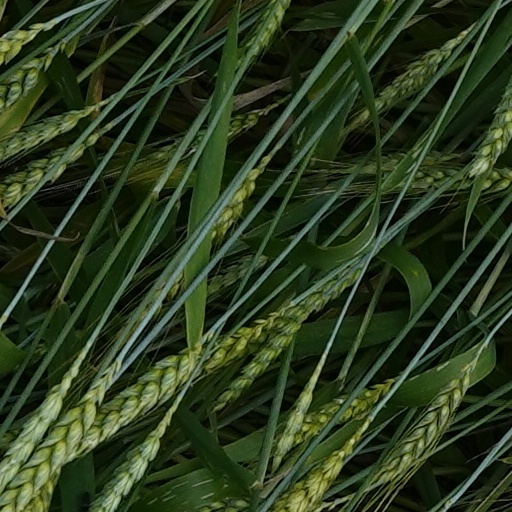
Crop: wheat